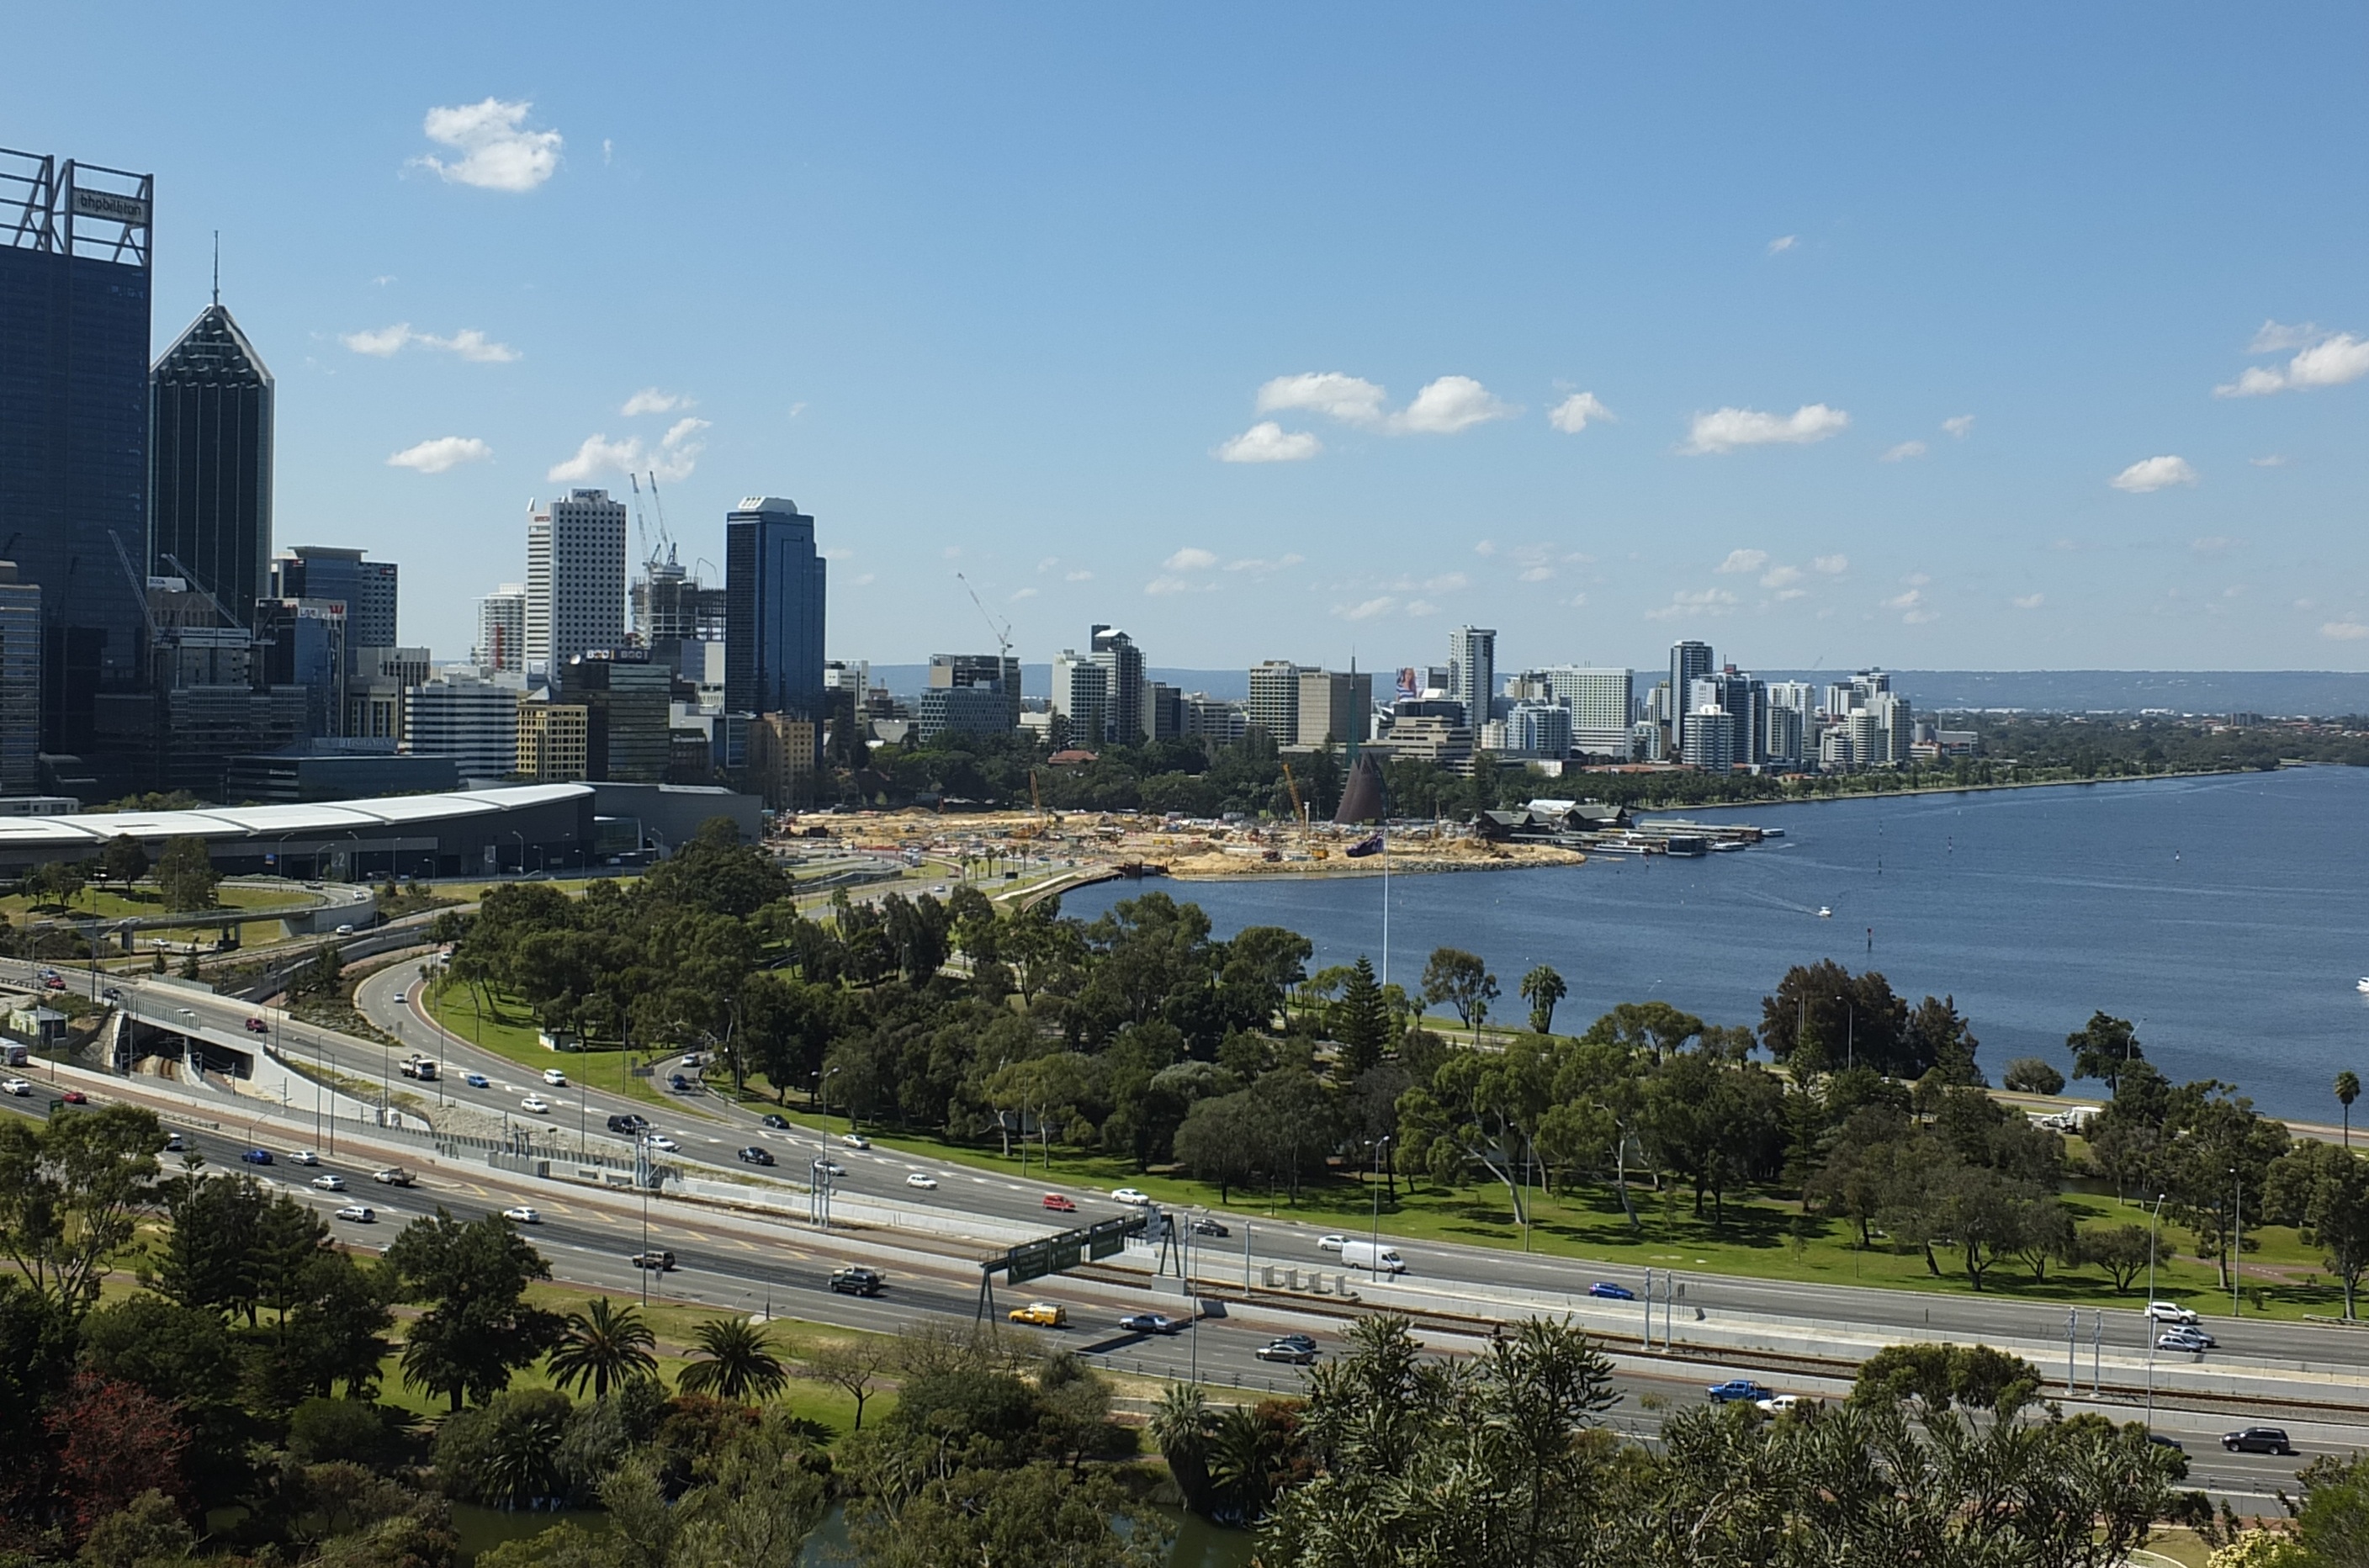
coast, horizon, skyline, view, building, city, skyscraper, urban, river, cityscape, downtown, tower, bay, landmark, business, australia, aerial photography, urban area, perth, geographical feature, human settlement, perth city